2013 FIFA Confederations Cup final

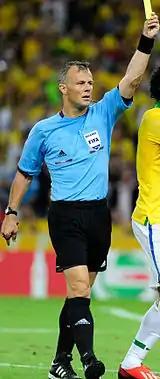
Björn Kuipers (pictured in the final) has been an international referee since 2006.

Björn Kuipers of the Royal Dutch Football Association (KNVB) and UEFA was selected to referee the final. Having been an international referee since 2006, he made his debut in the 2006 UEFA European Under-17 Football Championship youth competition, where he officiated in the final between Czech Republic under-17s and Russia under-17s. One year later, he appeared in his first Champions League match in July between Zeta and Kaunas in the first qualifying round. On 14 January 2009, Kuipers was promoted to elite level in European football. This led to him taking charge of his first proper Champions League match on 29 September 2009 in the group stage between Barcelona and Dynamo Kyiv. Ahead of the final, Kuipers had refereed 23 Champions League matches and 15 UEFA Cup/Europa League matches, including his first senior final, the 2013 UEFA Europa League Final between Benfica and Chelsea. He has also refereed at the 2010 FIFA Club World Cup and UEFA Euro 2012.